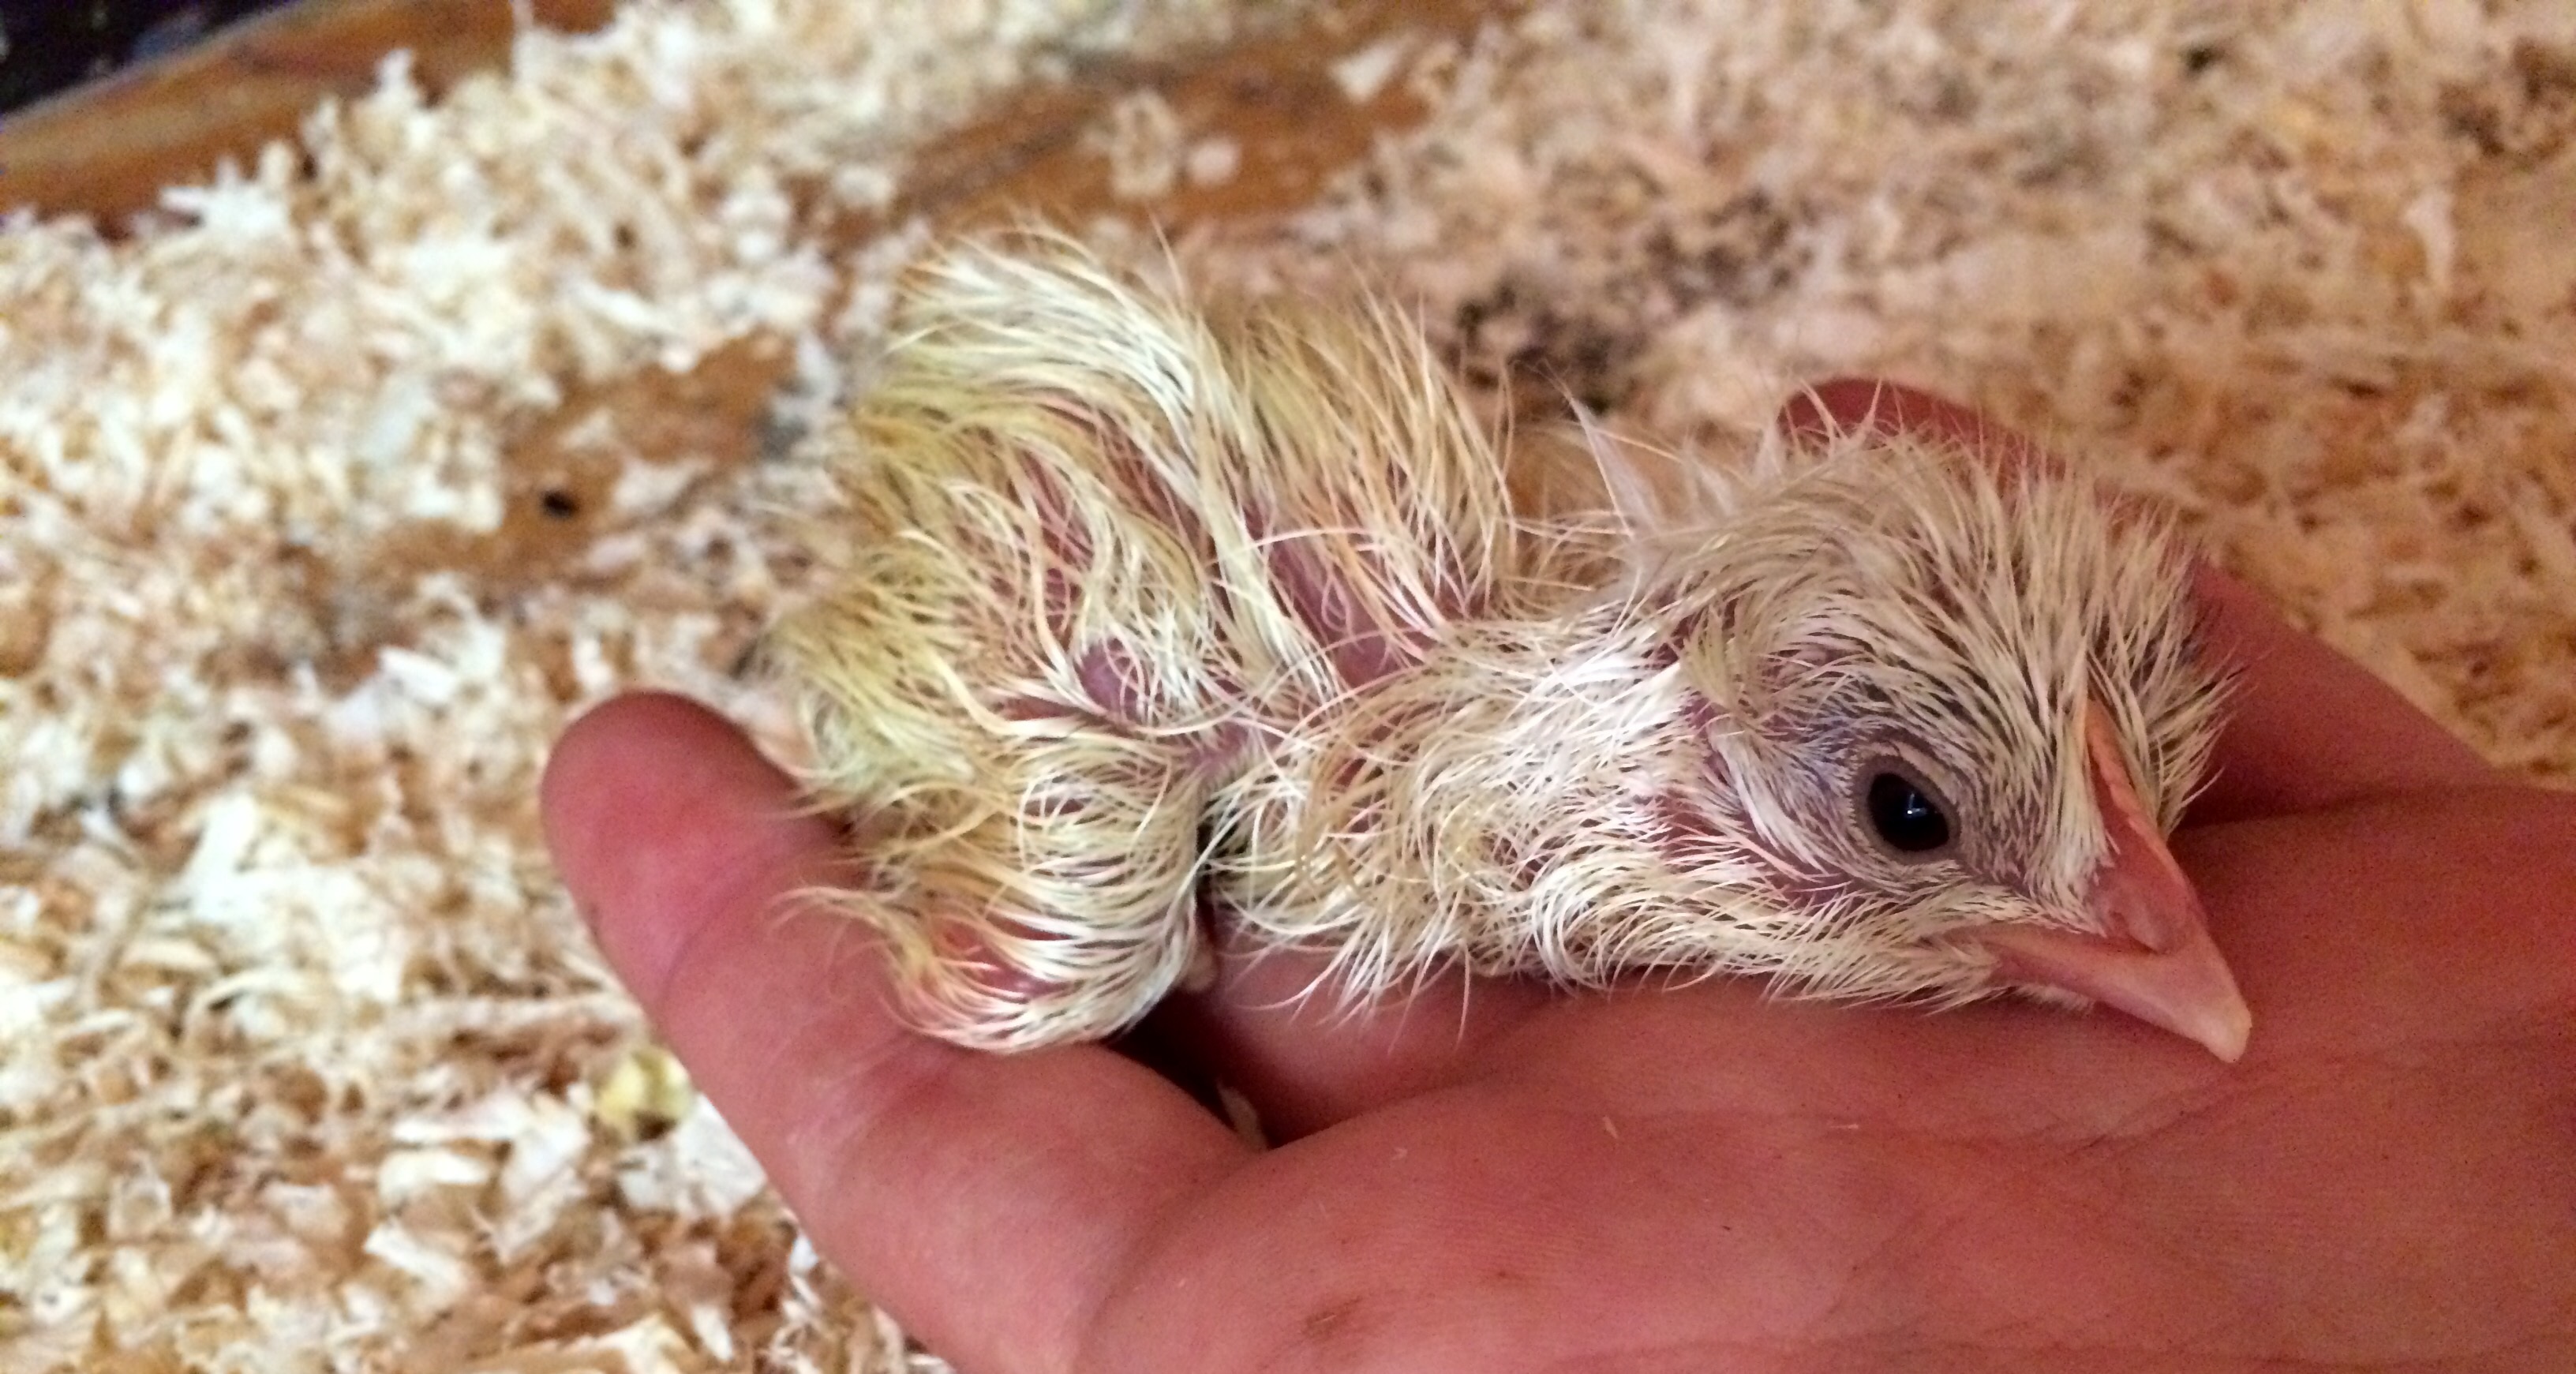
bird, beak, chicken, fauna, vertebrate, reborn, first moments